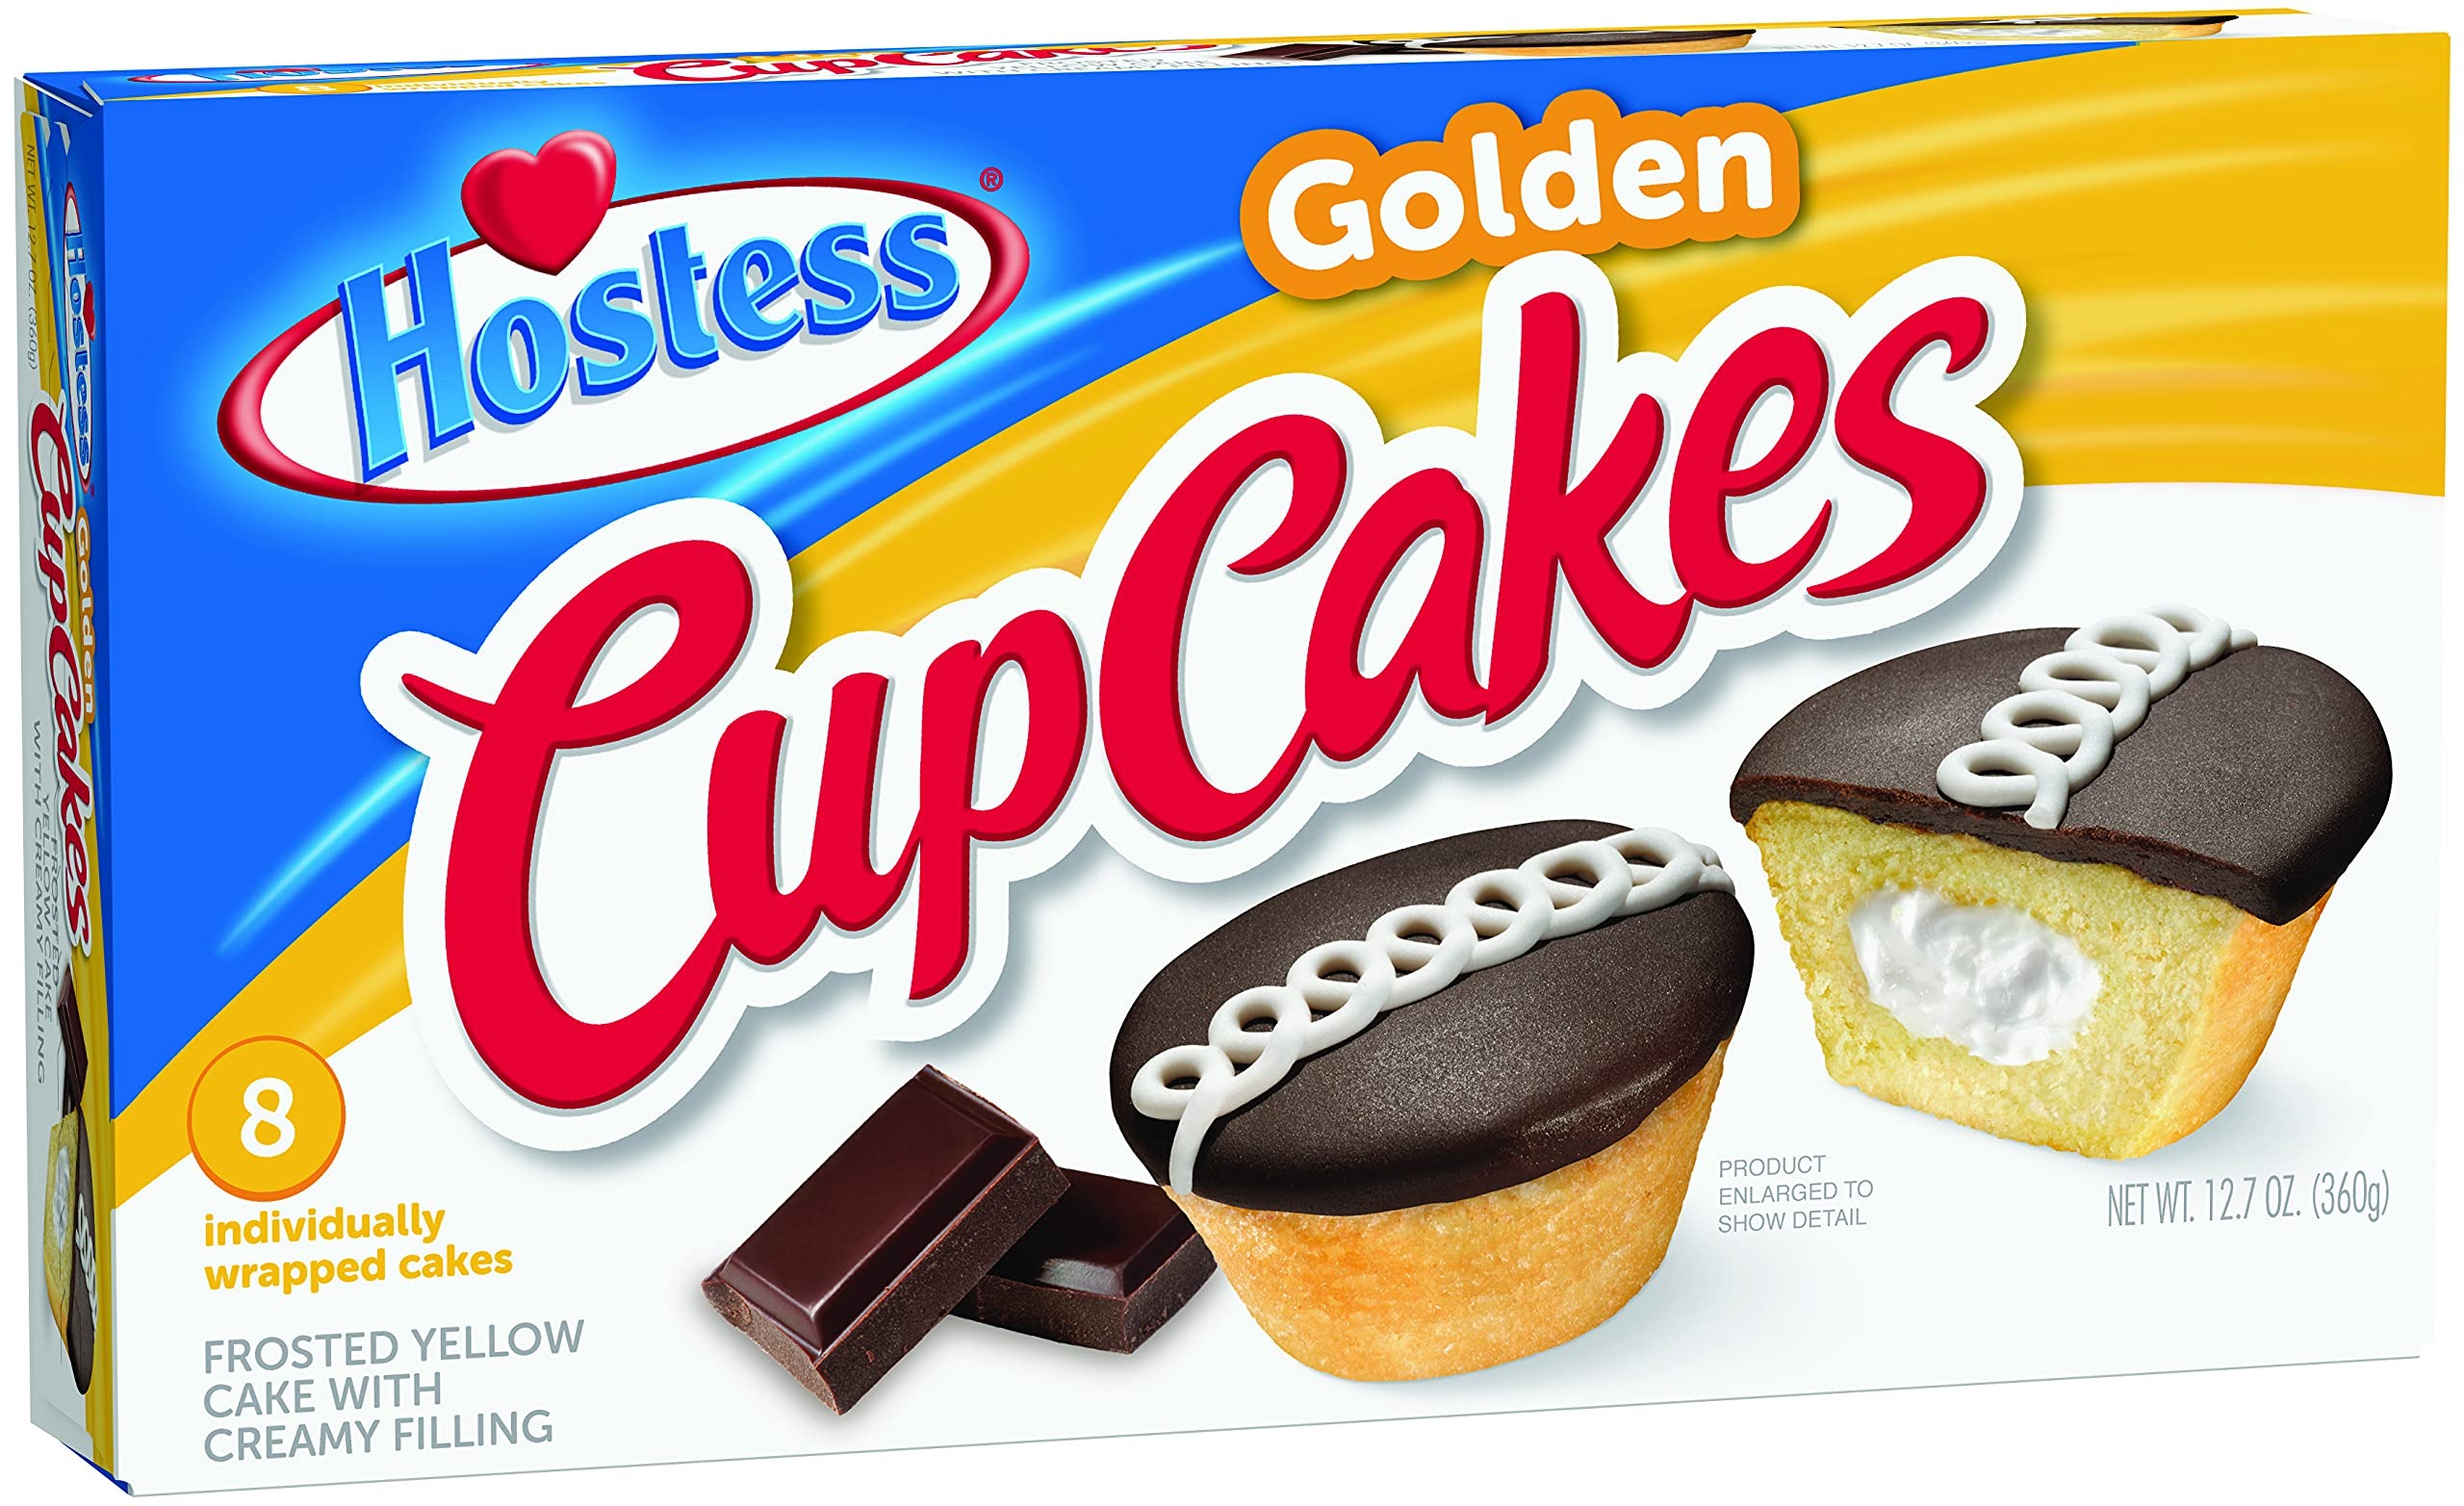
Item Name: Hostess Cupcakes, Golden, 8 Count (Pack of 6)
Bullet Point 1: 8 cupcakes individually sealed for freshness
Bullet Point 2: Moist golden cake with a creamy center
Bullet Point 3: Perfect for enjoying a few moments alone or sharing with the family Enjoy these cupcakes with your favorite drink Perfect for enjoying a quick pick-me-up anytime anywhere
Bullet Point 4: Flavorful HOSTESS CupCakes brighten up anyone's day
Bullet Point 5: Made by HOSTESS - Creator of America's favorite baked goods
Value: 48.0
Unit: Ounce

Price: 36.99